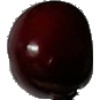
Label: Cherry 1